No man's land

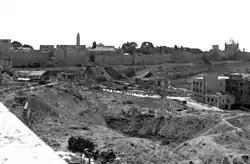
Largely empty land near the Old City wall, Dormition Abbey (on the far right), and Tower of David (centre-left).

From 1949 to 1967 the border between Israel and Jordan contained a few small regions that were considered "no man's land" because neither side had jurisdiction. The 1949 Armistice Agreements between Israel and Jordan were signed in Rhodes with the help of UN mediation on 3 April 1949. Armistice lines were determined in November 1948. Between the lines territory was left that was defined as no man's land. Such areas existed in Jerusalem in the area between the western and southern parts of the Walls of Jerusalem and Musrara. A strip of land north and south of Latrun was also known as "no man's land" because it was not controlled by either Israel or Jordan between 1948 and 1967.